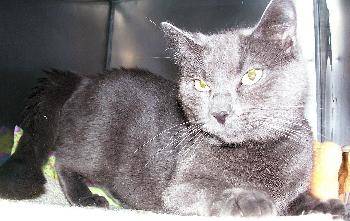
Label: cat